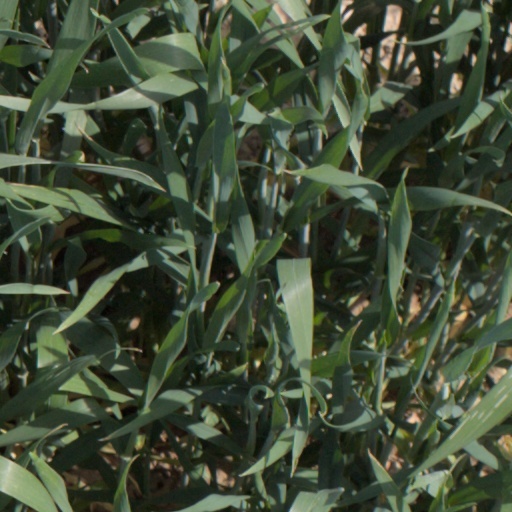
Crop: wheat